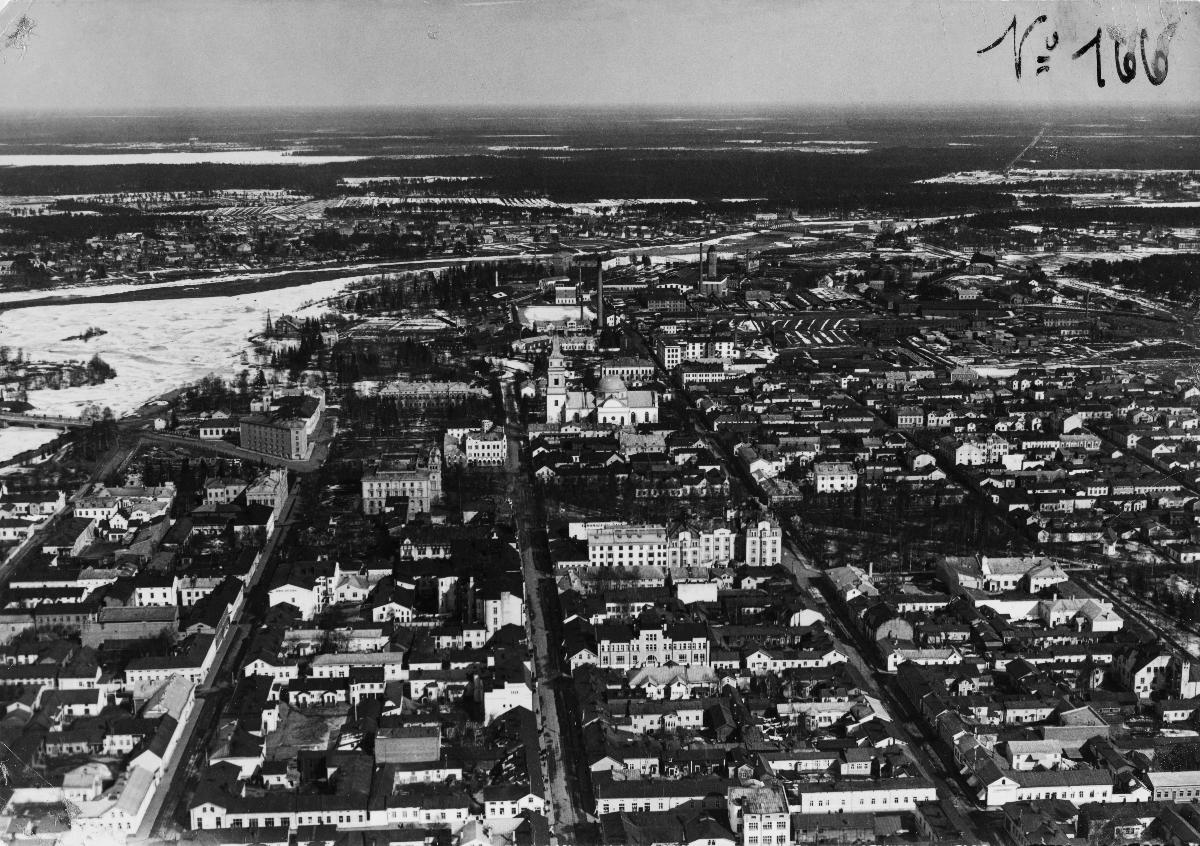
Ilmakuva Oulusta Heinätorilta pohjoiseen suuntaan
Aerial photograph of Oulu from Heinätori to the north
sisällön kuvaus: Ilmakuva Oulusta Heinätorilta pohjoiseen suuntaan. content description: Aerial photograph of Oulu from Heinätori to the north.
Vuosi: 1930
Paikka: Suomi, Pohjois-Pohjanmaa, Oulu
Aiheet: ilmakuvat; ulkokuva; kaupungit (alueet); rakennukset; sillat (rakenteet); aerial photographs; buildings; flygbilder; byggnader